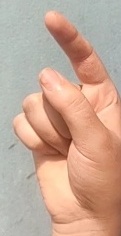
ASL sign: Z